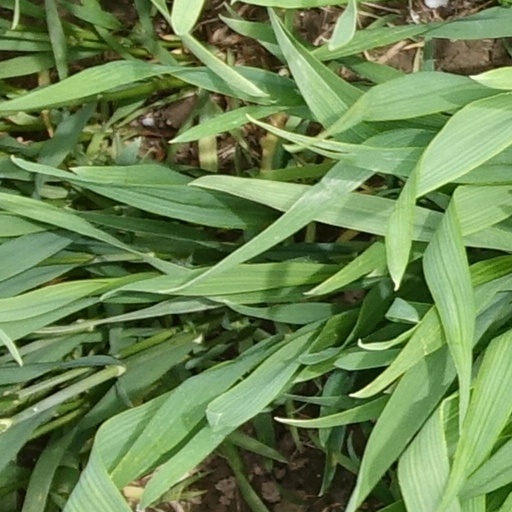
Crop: wheat